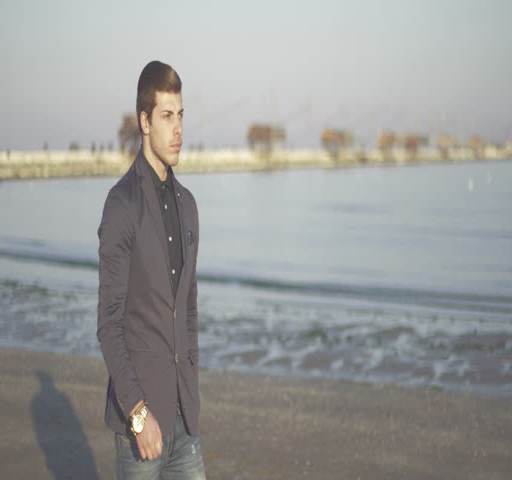
young businessman is waiting on the beach